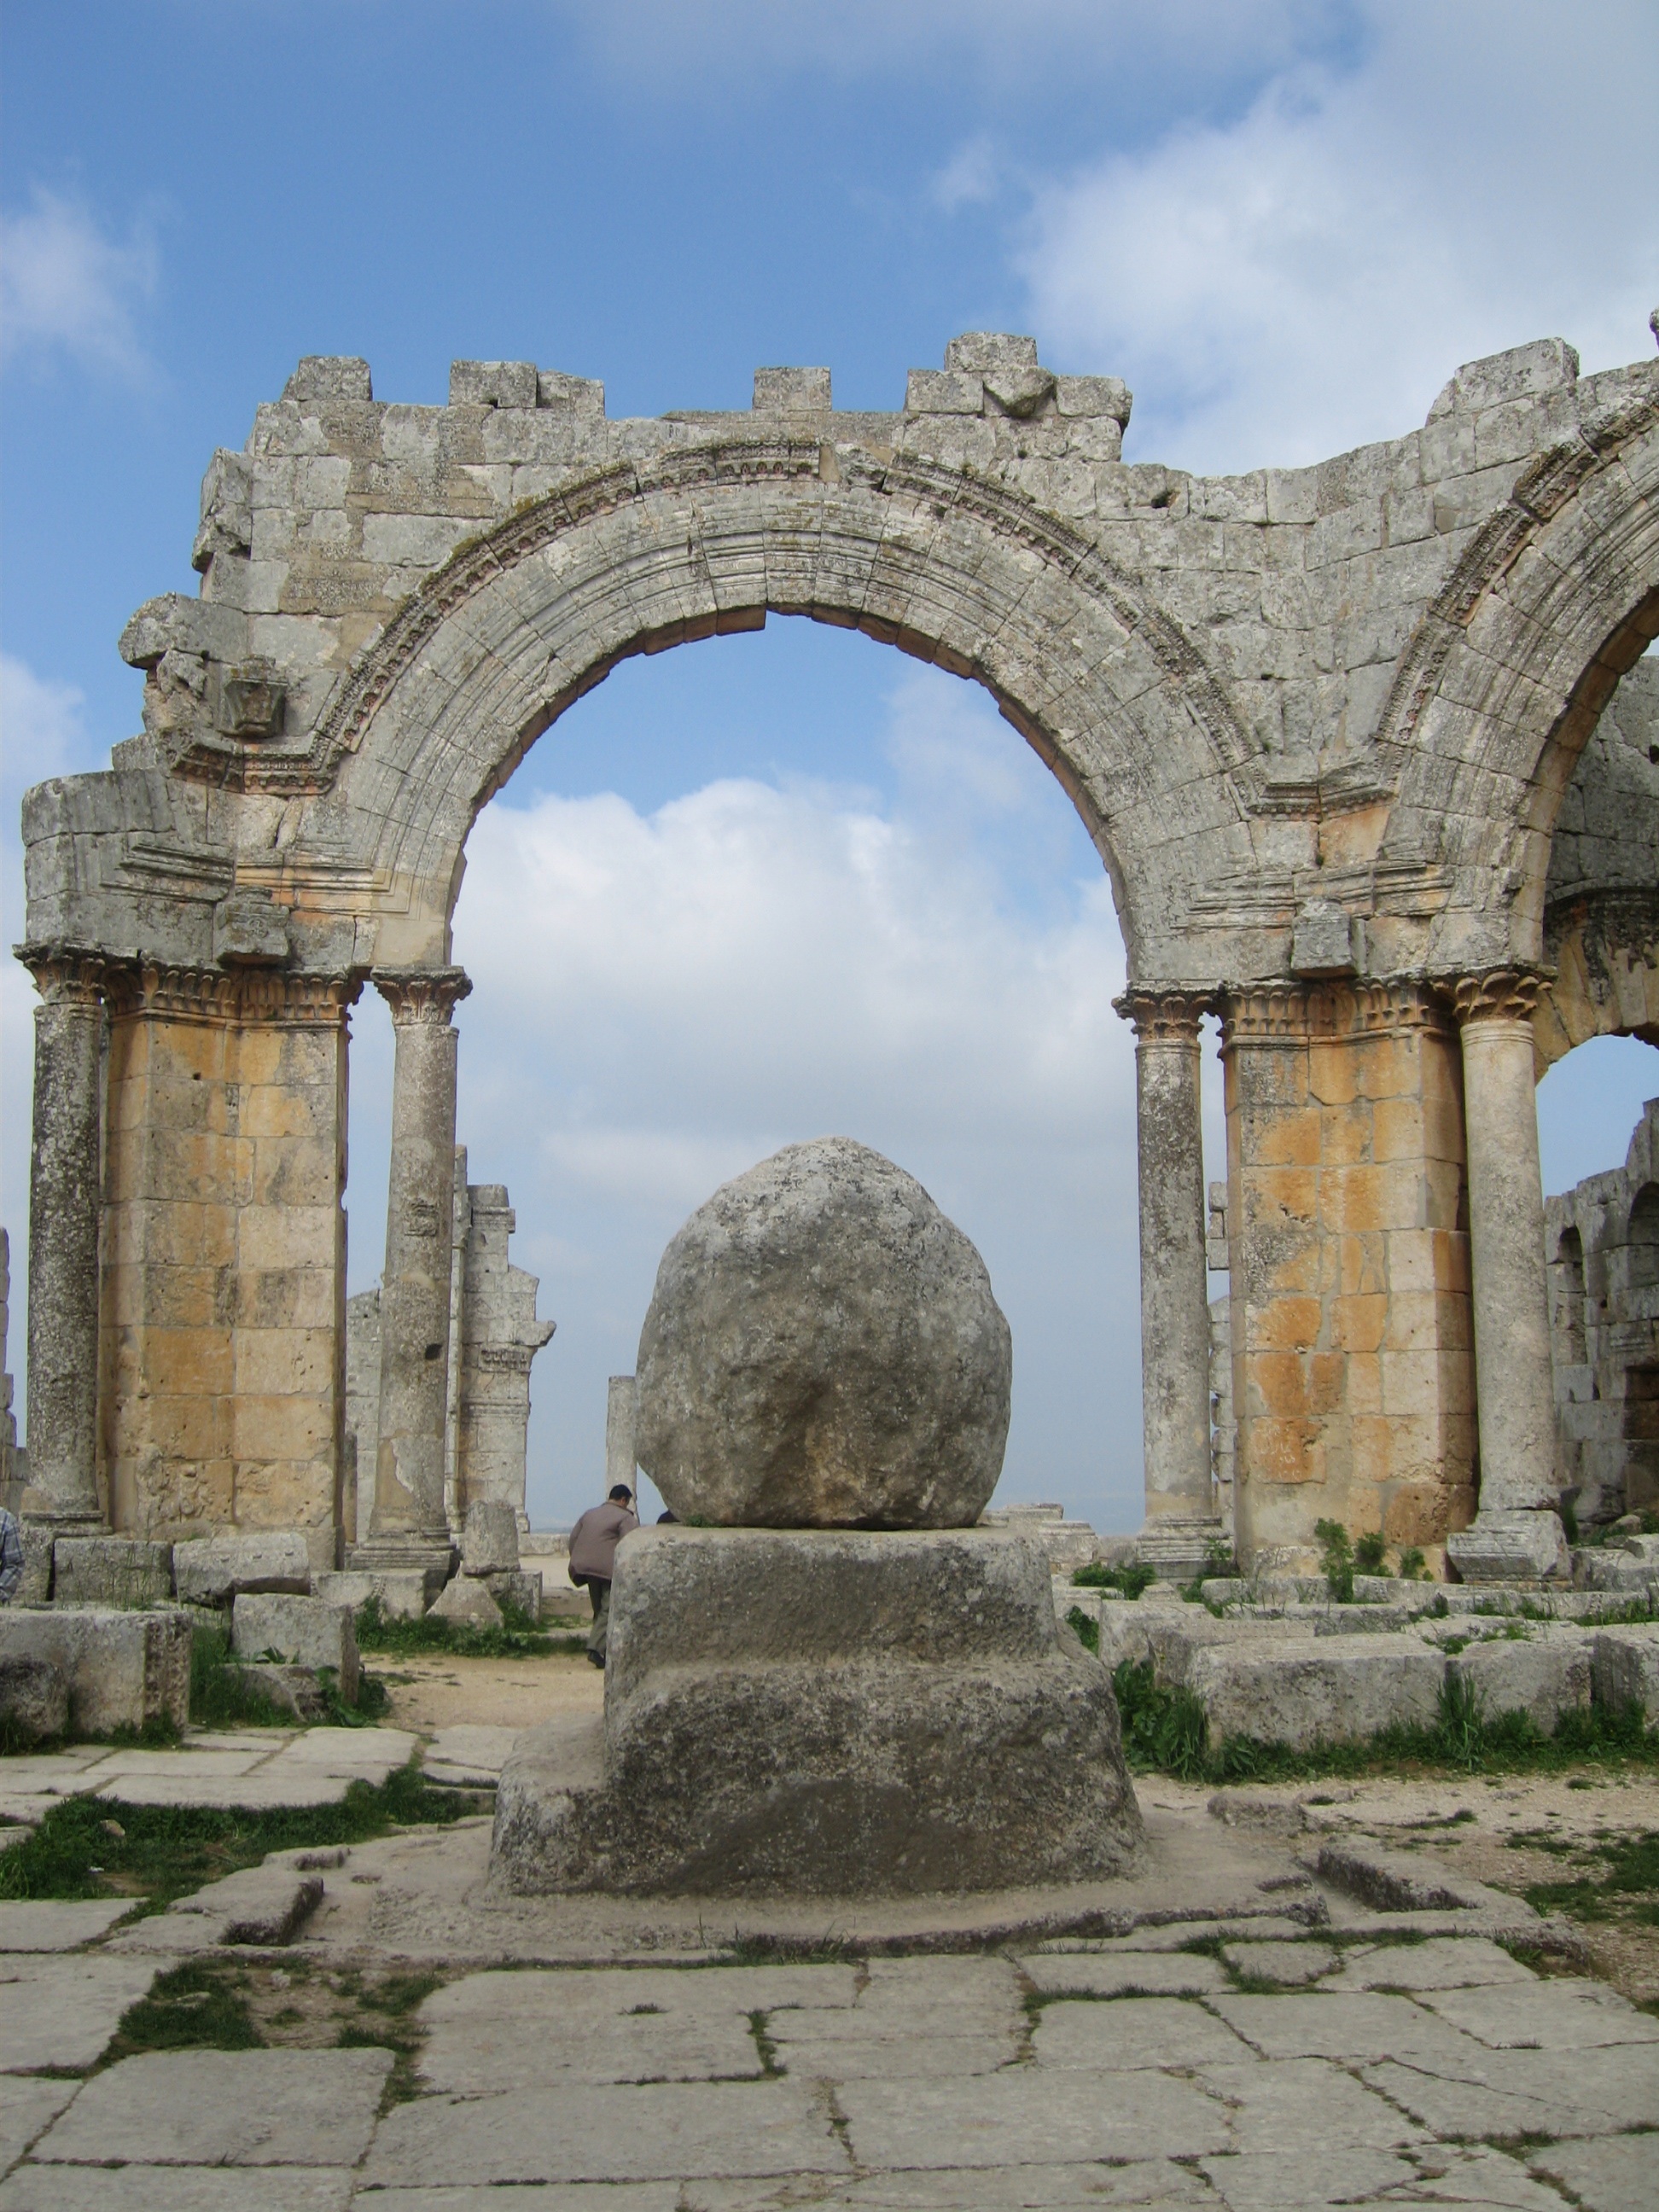
rock, architecture, building, monument, arch, column, landmark, church, fortification, place of worship, amphitheatre, temple, ruins, monastery, history, abbey, byzantine, aqueduct, simeon, unesco world heritage site, historic site, ancient history, ancient roman architecture